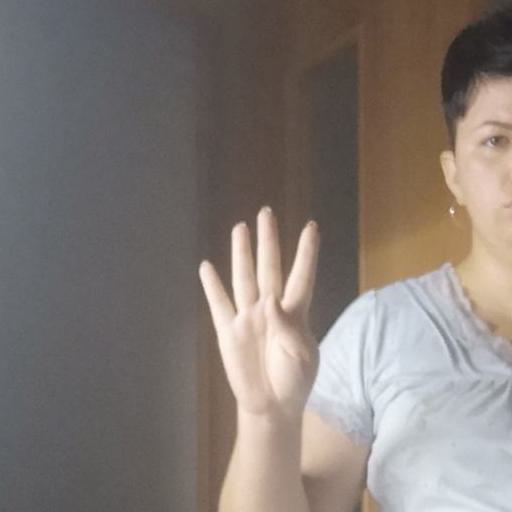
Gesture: four